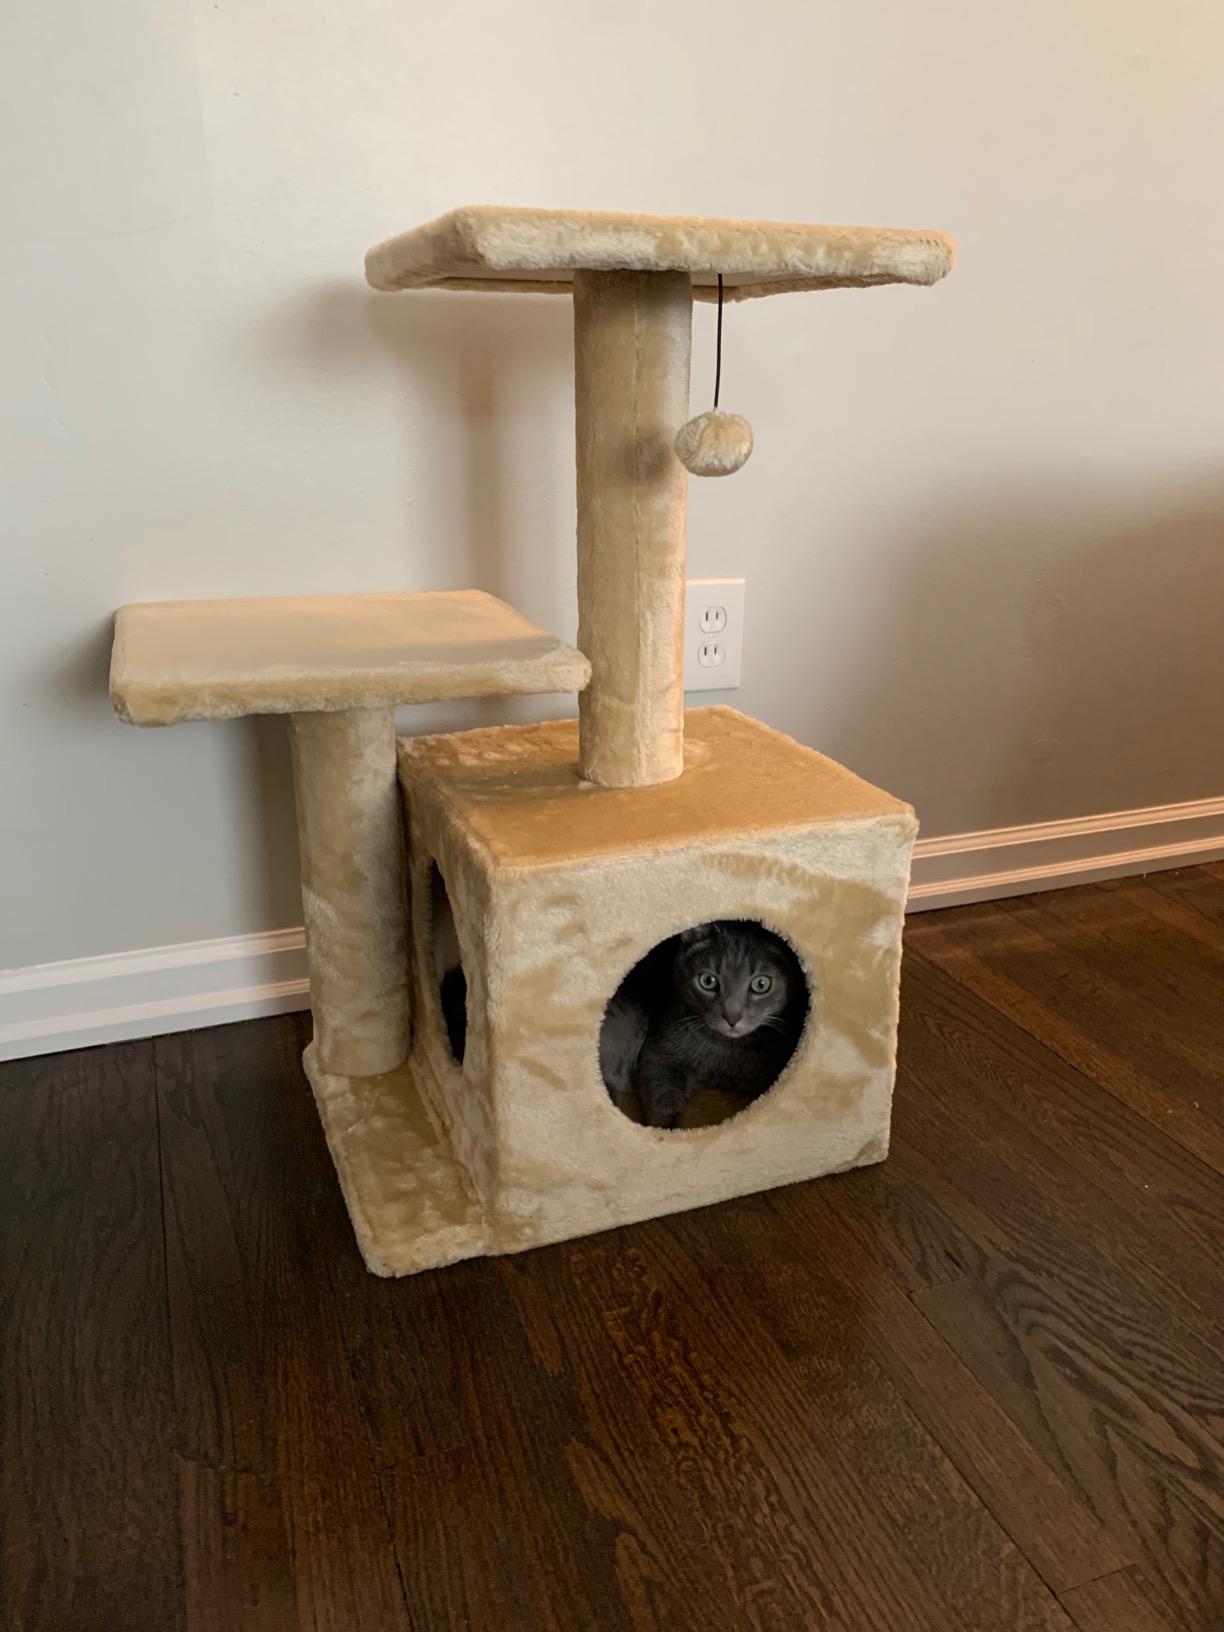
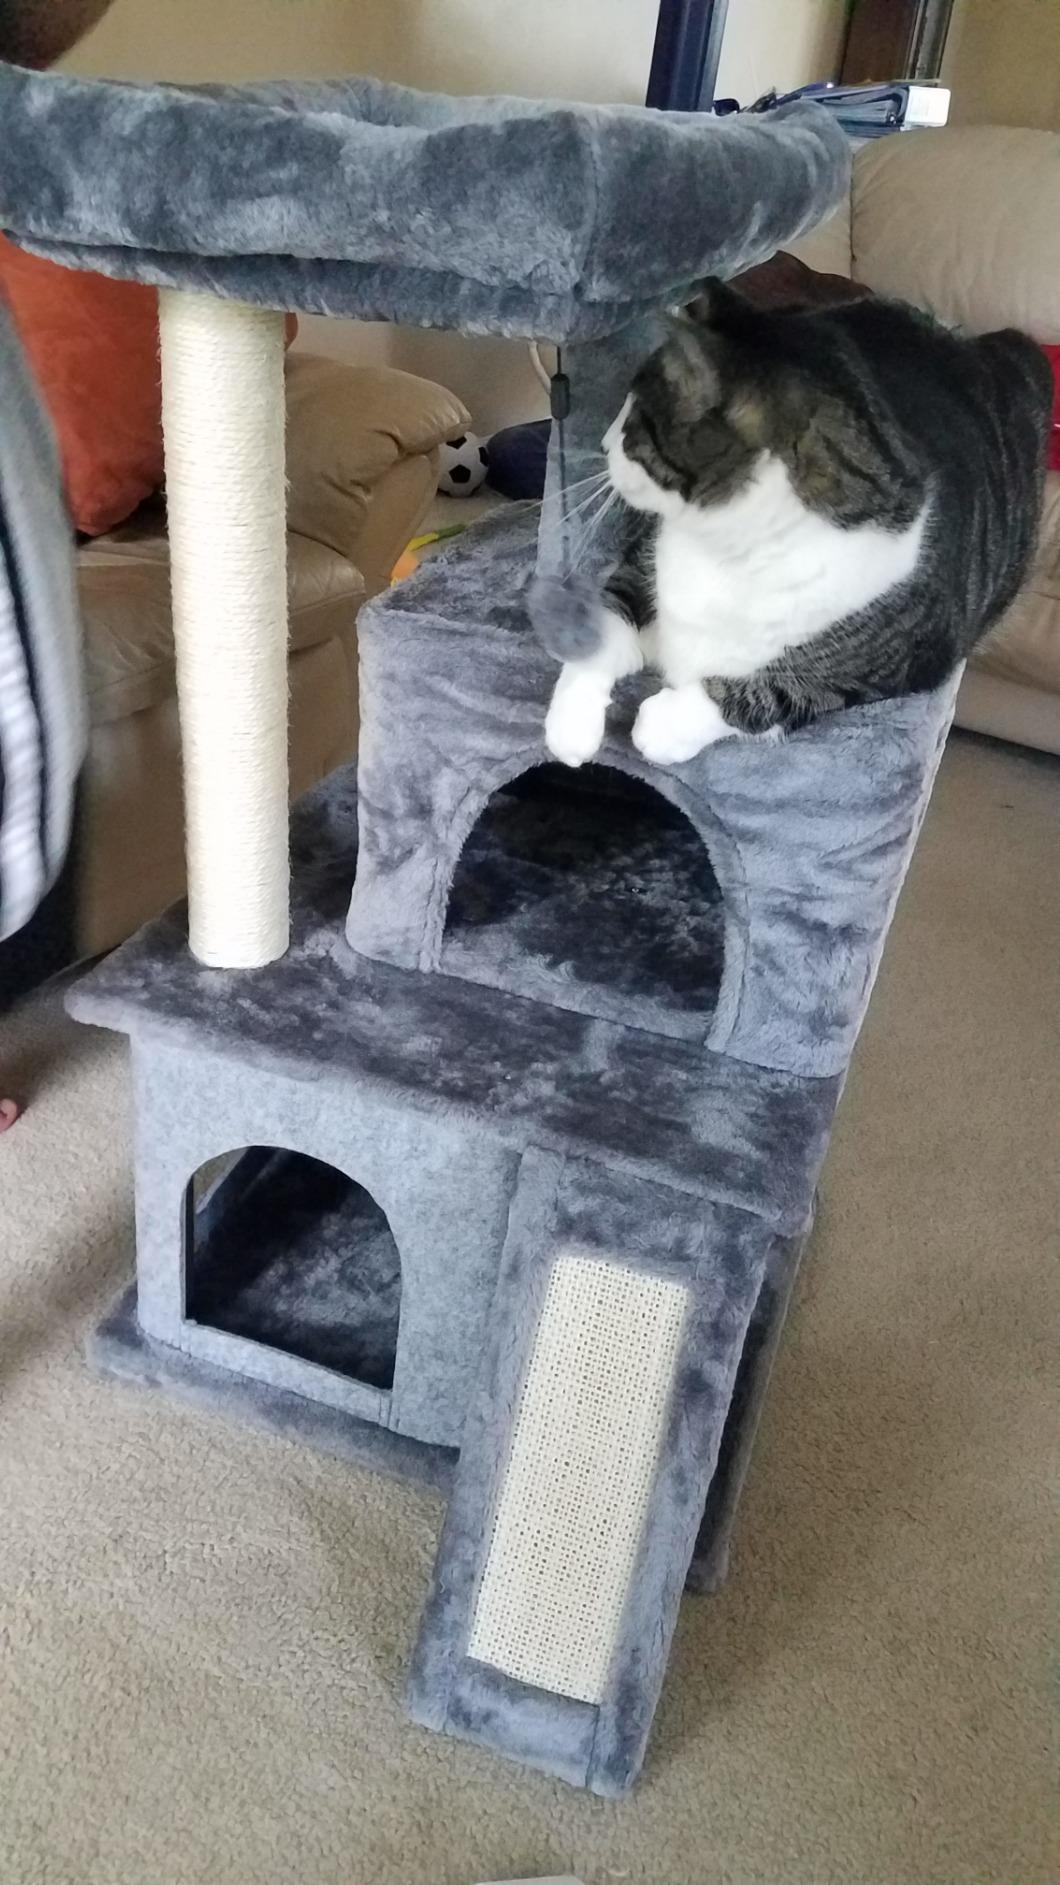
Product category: items_cat tree
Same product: no